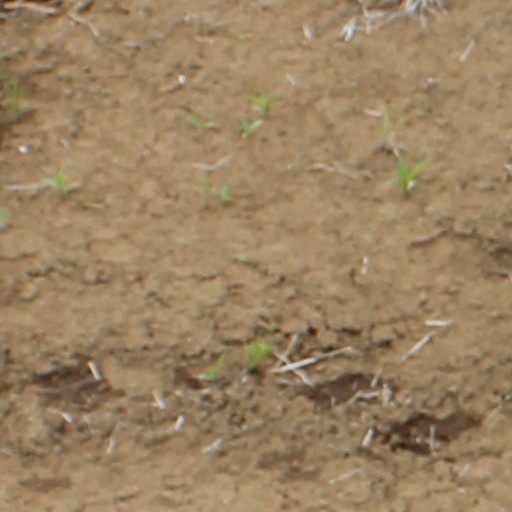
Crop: wheat